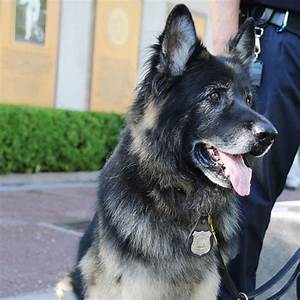
Label: dog